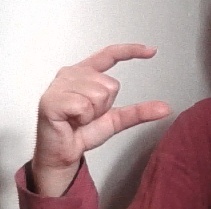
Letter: dal